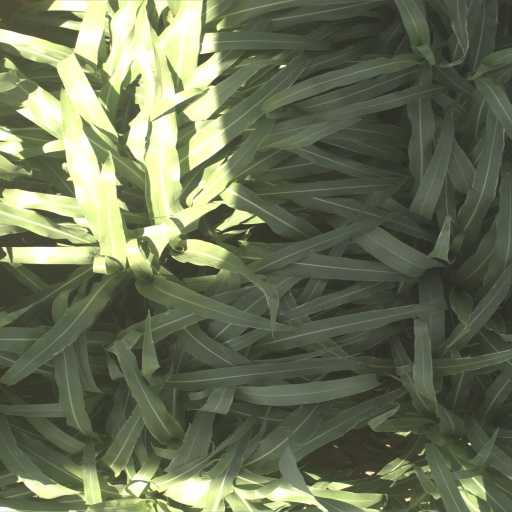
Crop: sorghum